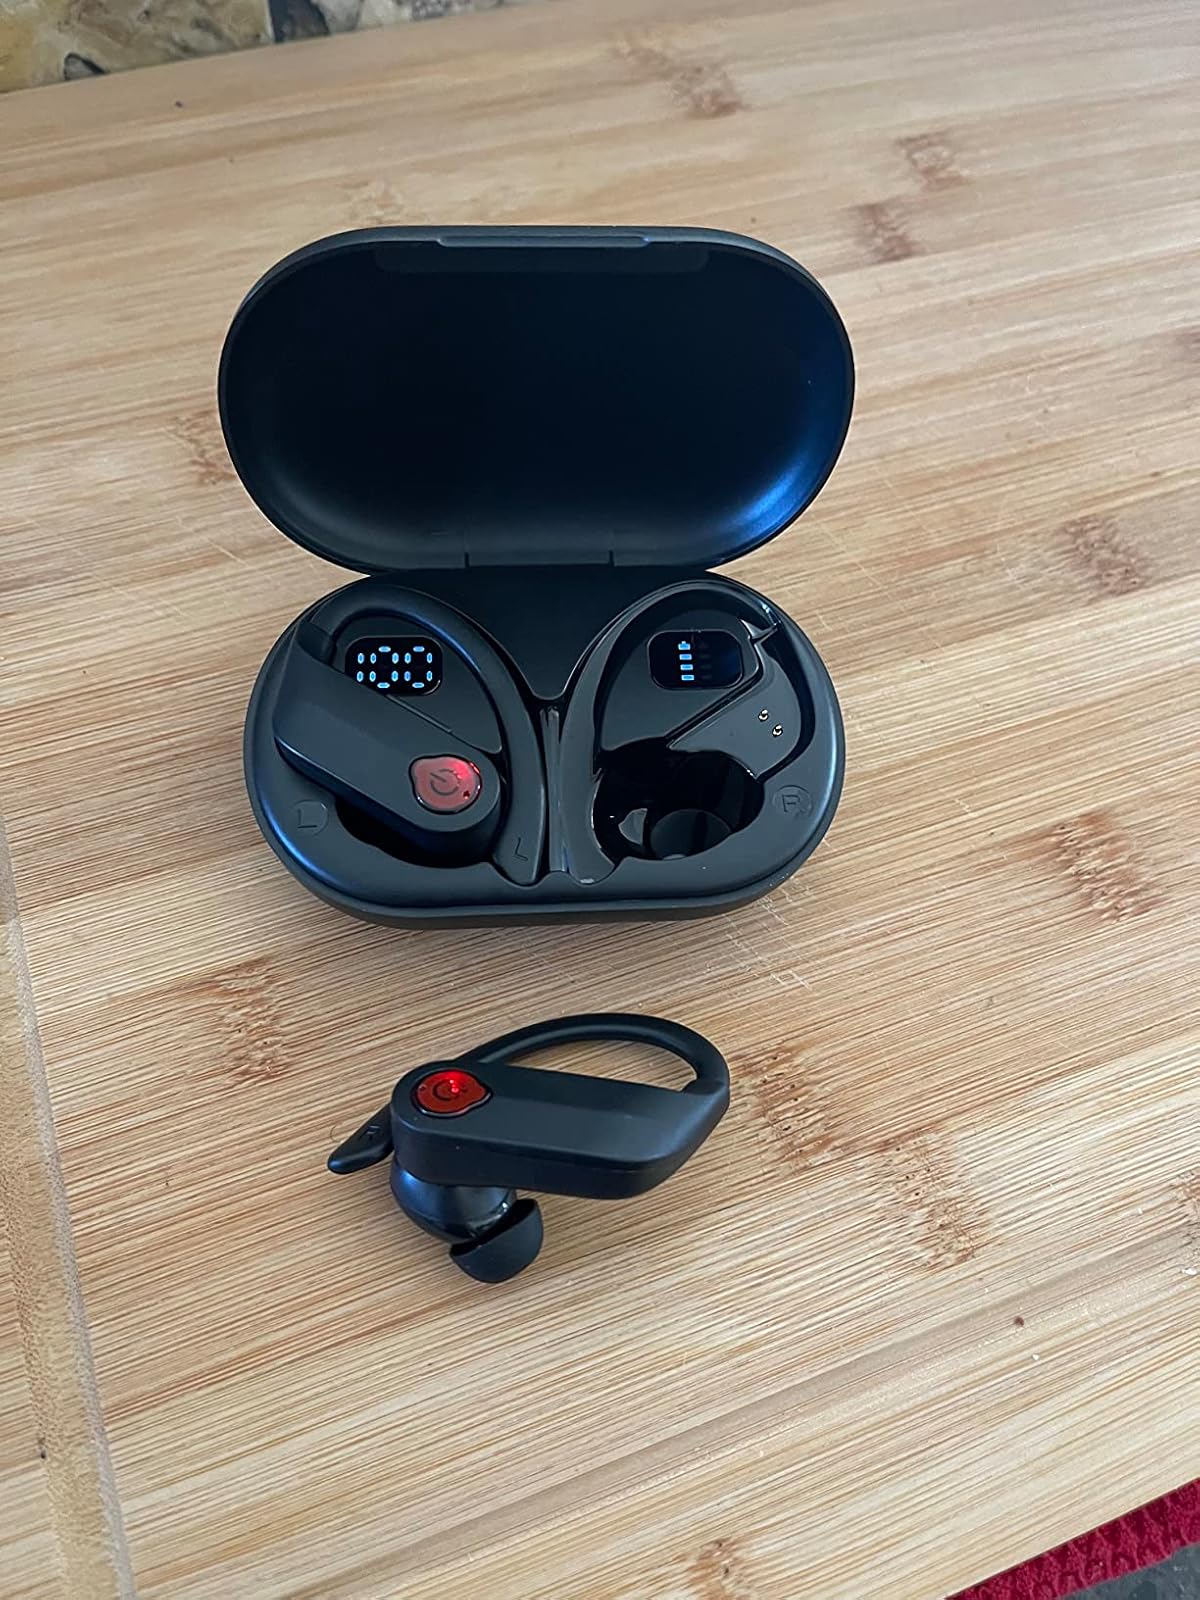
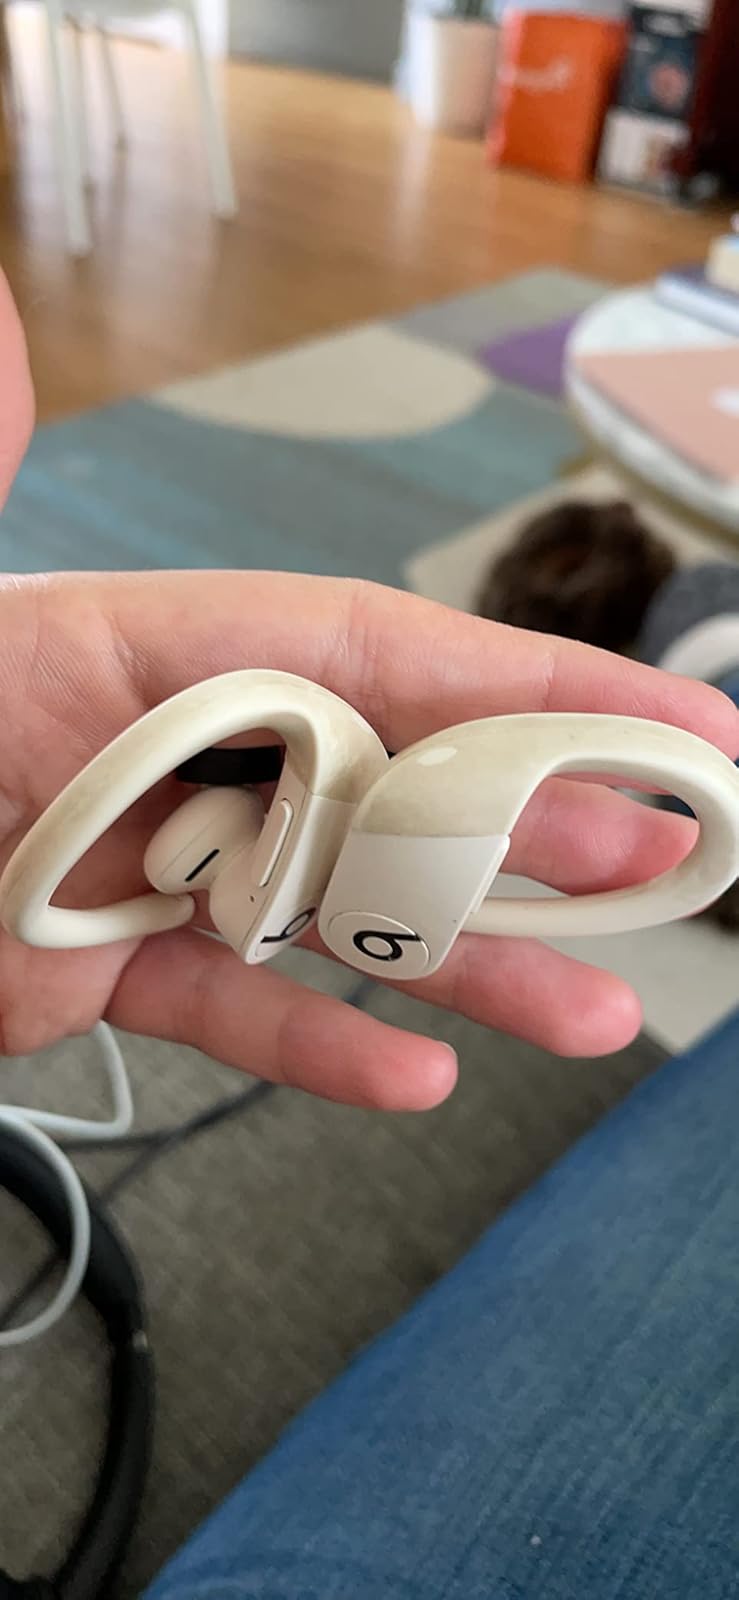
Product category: earbuds
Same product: no